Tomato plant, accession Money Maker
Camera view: bottom (45 deg); turntable rotation: 180 degrees
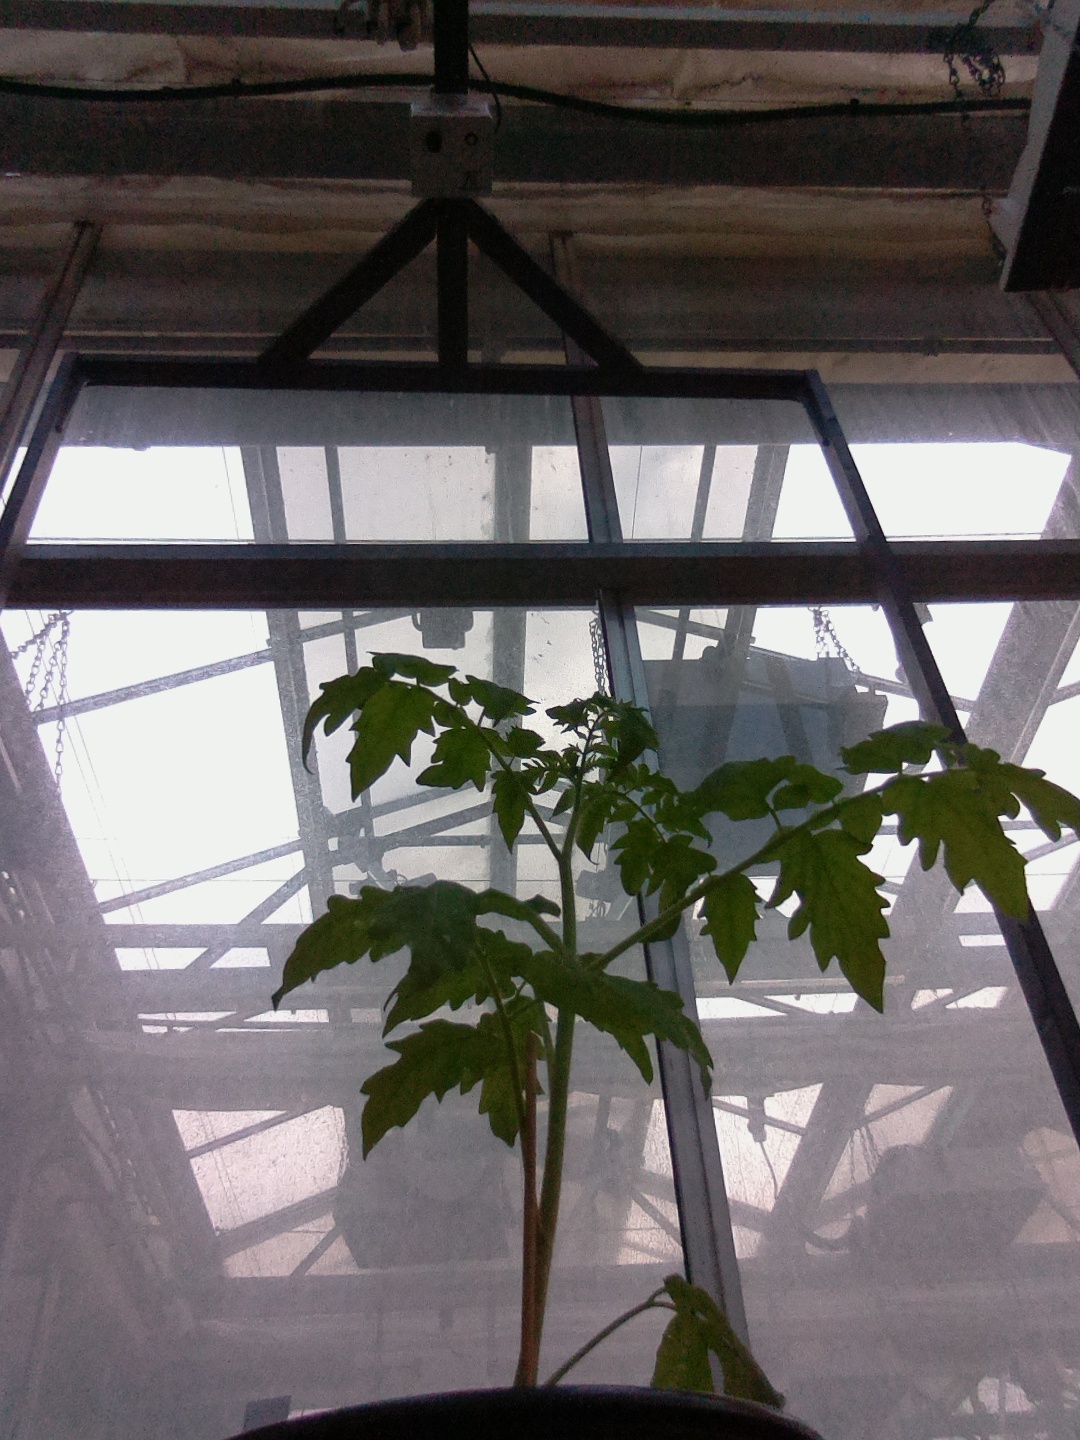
BBCH growth stage 13: 6 of true leaves visible